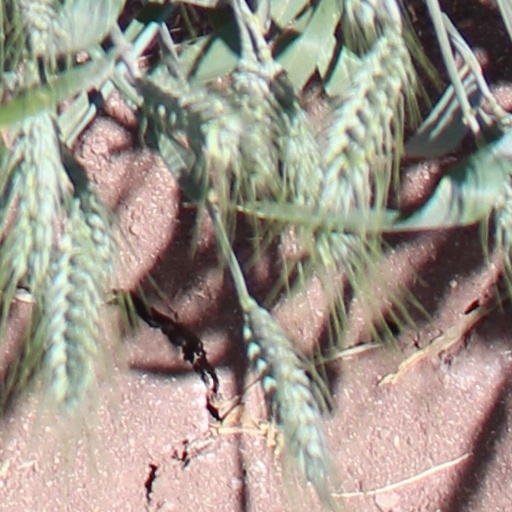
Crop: wheat